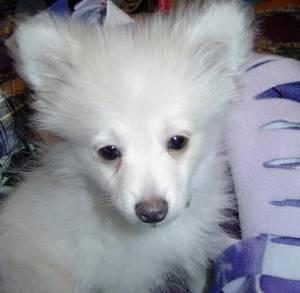
pomeranian